Machida, Tokyo

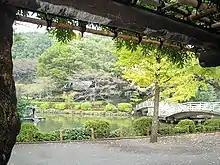
One of the ponds of Yakushi-Ike Park in Machida

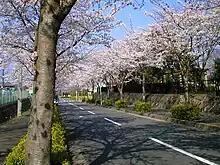
A road lined with cherry blossom trees in Machida

Due to geographical and other reasons, Machida is often regarded as having more connection to Kanagawa Prefecture than to Tokyo Metropolis, to which it administratively belongs.